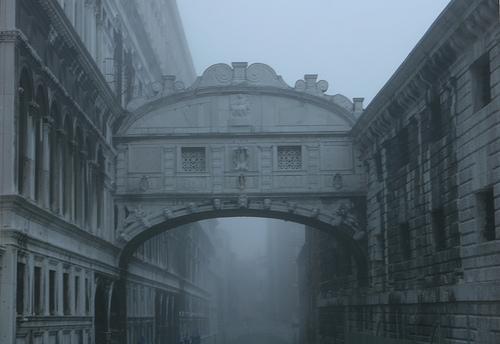
Weather: foggy or hazy